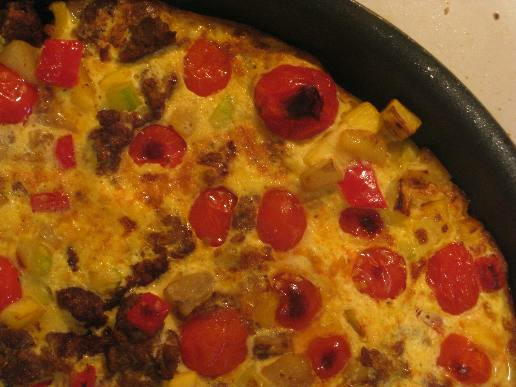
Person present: No